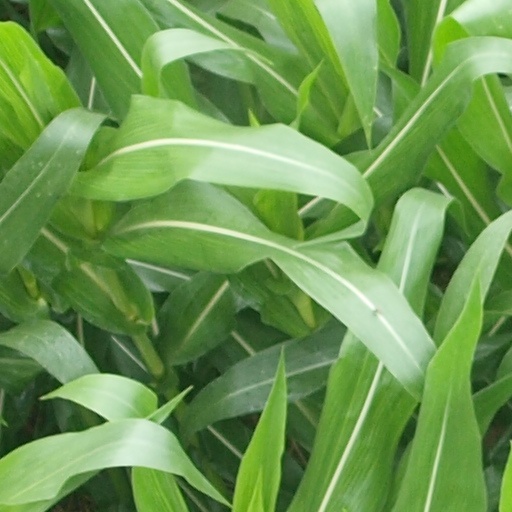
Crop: maize; corn